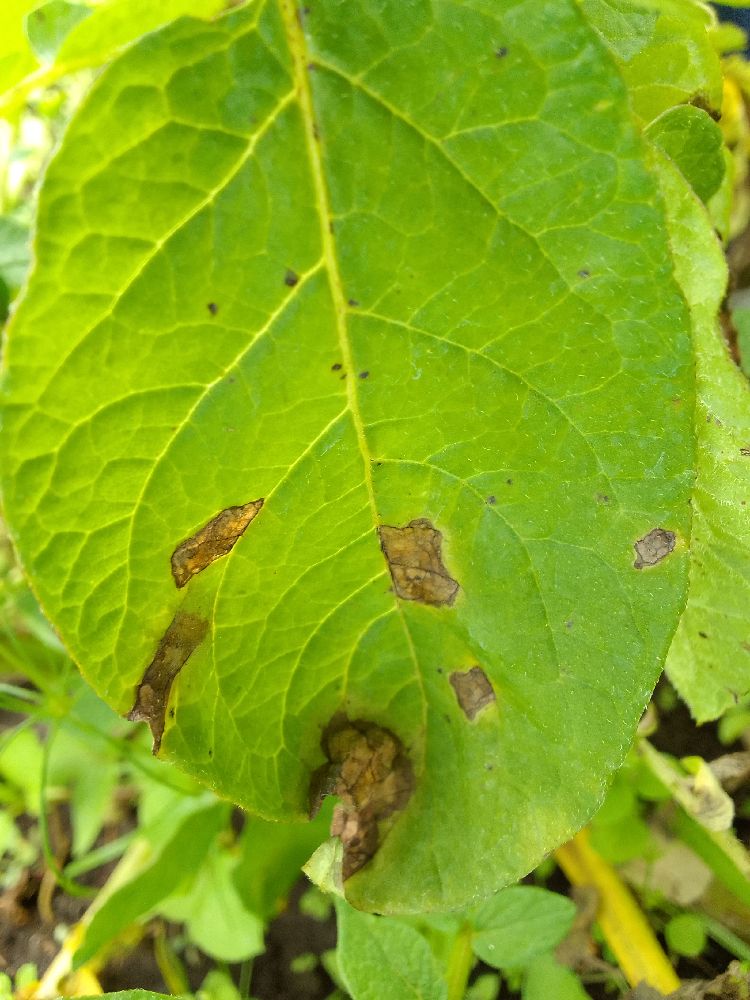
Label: Late blight